German torpedo boat Möwe

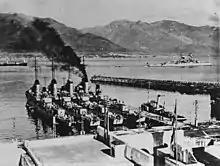
Four Type 23 boats docked in Naples, Italy, in 1938. "Möwe" (the leftmost boat) can be recognized by her rounded stern. The heavy cruiser is leaving port in the right background.

Named after the seagull, the boat was laid down at the "Reichsmarinewerft Wilhelmshaven" (Navy Yard) on 2 March 1925 as yard number 102. She was launched on 24 March 1926 and commissioned on 1 October 1926. The boat was initially assigned to the 4th Torpedo Boat Half Flotilla. By the end of 1936 "Möwe" was assigned to the 4th Torpedo Boat Flotilla and the boat made several deployments to Spain during the Spanish Civil War. Around June 1938, she was transferred to the newly formed 5th Torpedo Boat Flotilla.